Roast (comedy)

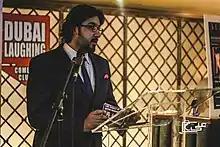
Comedian Osman Rohail performing a roast at a comedy club in Dubai

A roast is a form of insult comedy, originating in English humor, in which a specific individual, a guest of honor, is subjected to jokes at their expense, as well as genuine praise and tributes. The assumption is that the roastee can take the jokes in good humor and not as serious criticism or insult. The individual is surrounded by friends, fans, and well-wishers, who can receive some of the same treatment during the evening. The host of the event is called the roastmaster, since it rhymes with and plays on toastmaster. Anyone mocked in such a way is said to have been "roasted".